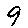
Label: 9